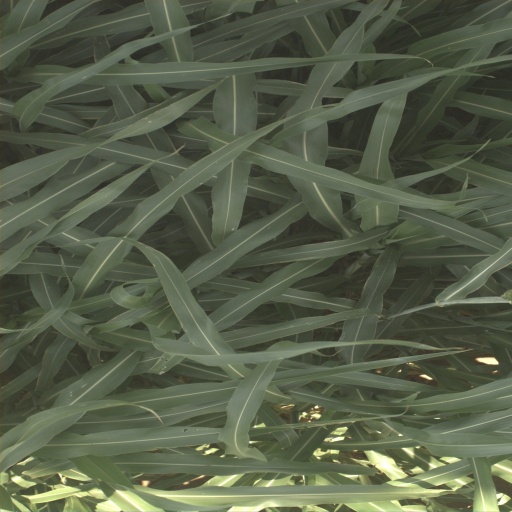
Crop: sorghum